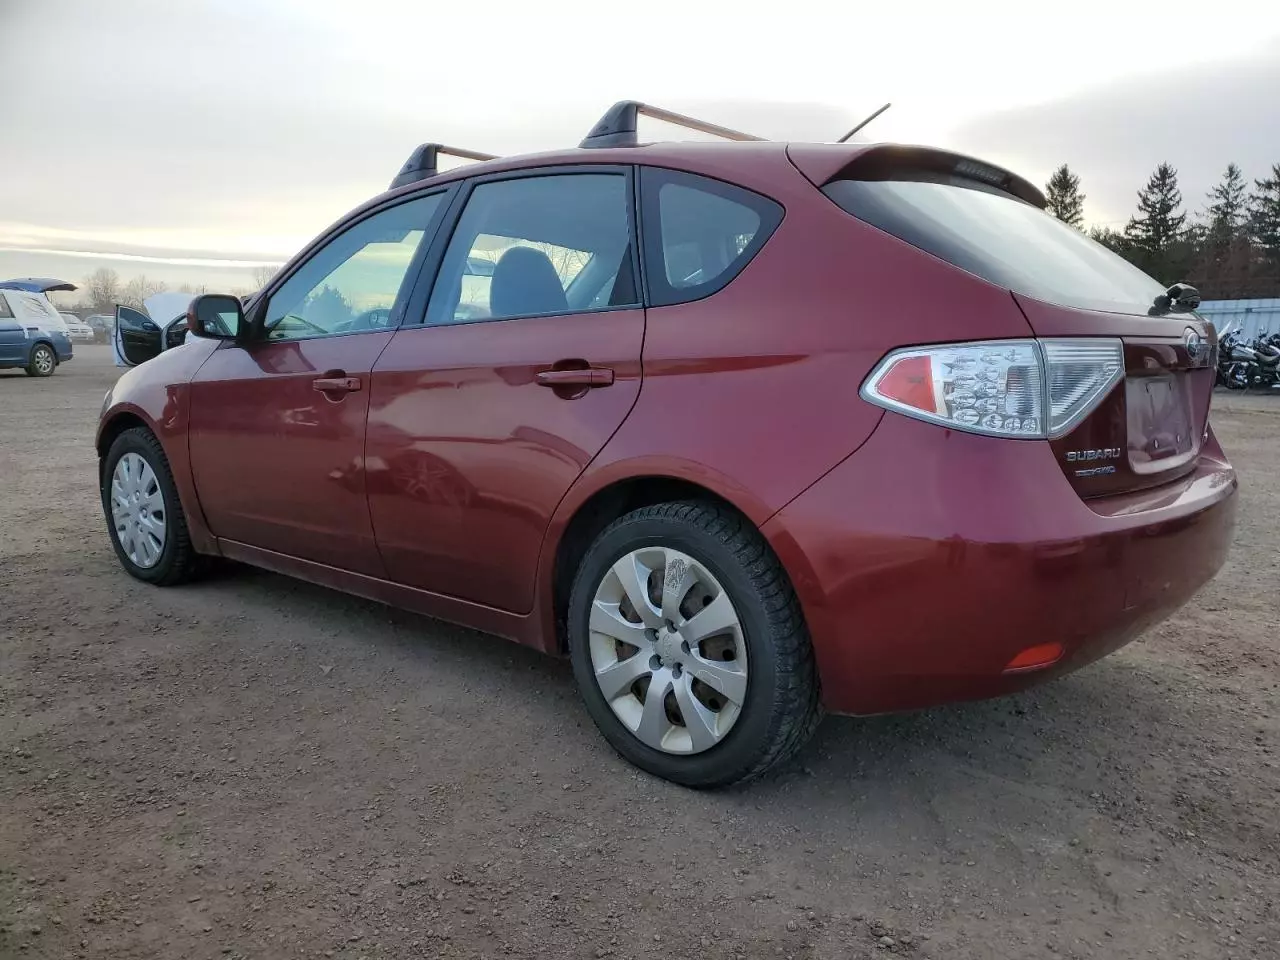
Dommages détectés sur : porte avant gauche, porte arrière gauche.
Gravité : mineur